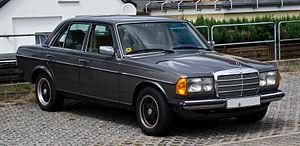
Mercedes-Benz est un constructeur allemand d'automobiles, de camions, d'autocars et d'autobus indépendant fondé en 1926 par trois autres constructeurs : Daimler-Motoren-Gesellschaft, Mercedes et Benz & Cⁱᵉ.